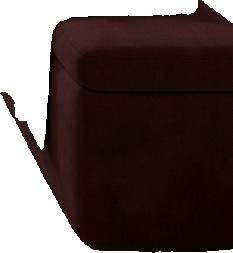
Surface category: sofa